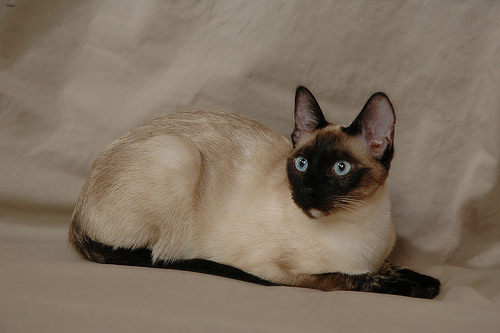
Animal: cat
Breed: siamese